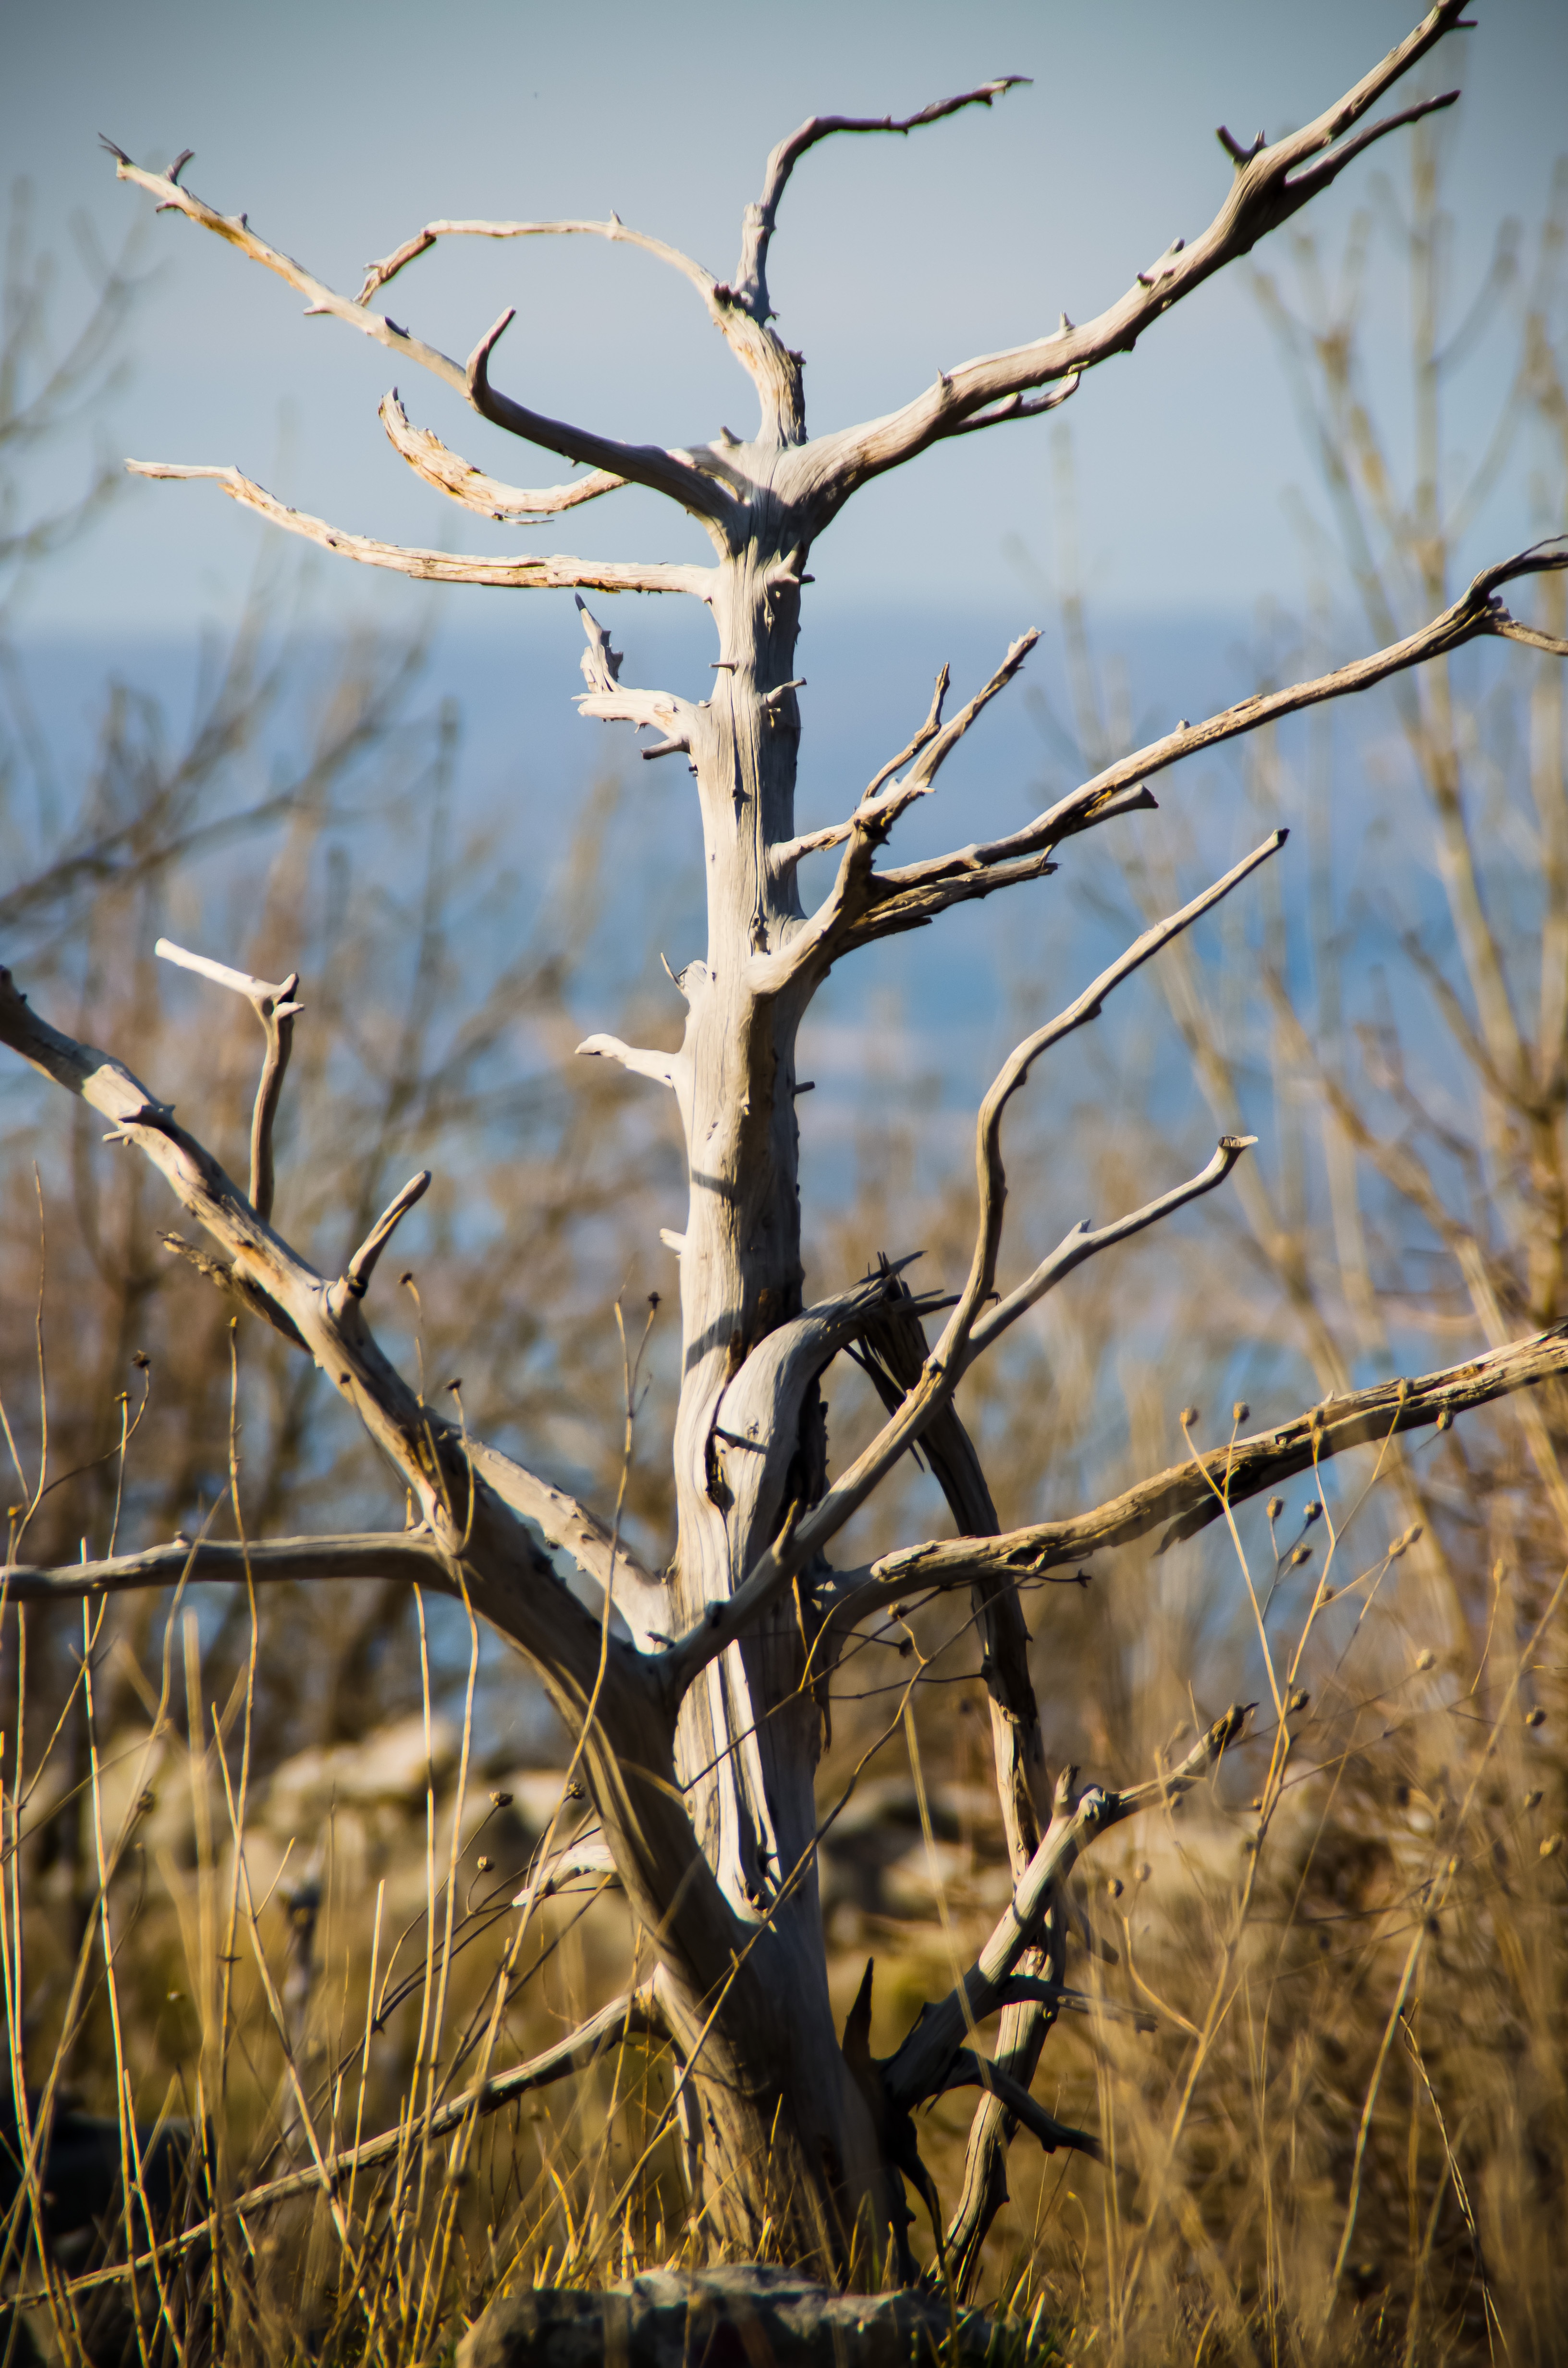
landscape, tree, nature, grass, outdoor, branch, mountain, winter, fence, plant, wood, fall, flower, frost, dry, wildlife, environment, spring, scenic, natural, autumn, park, flora, season, twig, sunny, woody plant, outdoor structure